Bruno, Prince of Ysenburg and Büdingen

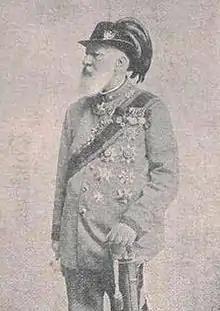

"Bruno" Casimir Albert Emil Ferdinand of Ysenburg and Büdingen (14 June 1837 – 26 January 1906) was the third Prince of Ysenburg and Büdingen. Bruno was the eldest son of Ernst Casimir II, 2nd Prince of Ysenburg and Büdingen and his wife Countess Thekla of Erbach-Fürstenau.